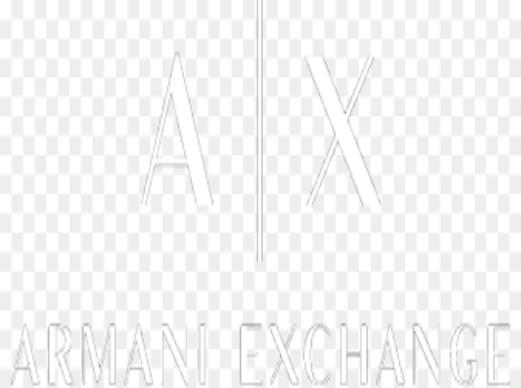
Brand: Armani Exchange
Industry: Clothes